Radio Television of Djibouti

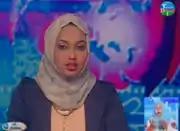
A news broadcast in French on Radio Television of Djibouti.

The channel began broadcasting in the 1940s, during the colonial period in French Somaliland. In April 1967, Office de Radiodiffusion Télévision Française (ORTF) set up a regional overseas television station in Djibouti City, broadcasting on a 50Kw transmitter on channel 5. This station, without any production infrastructure, was designed for the rebroadcast of programs from French radio and television channels, produced in France. A small percentage of its television programming was in French and supplied from the mainland, with the rest in the three local languages; for radio, French was the dominant language.